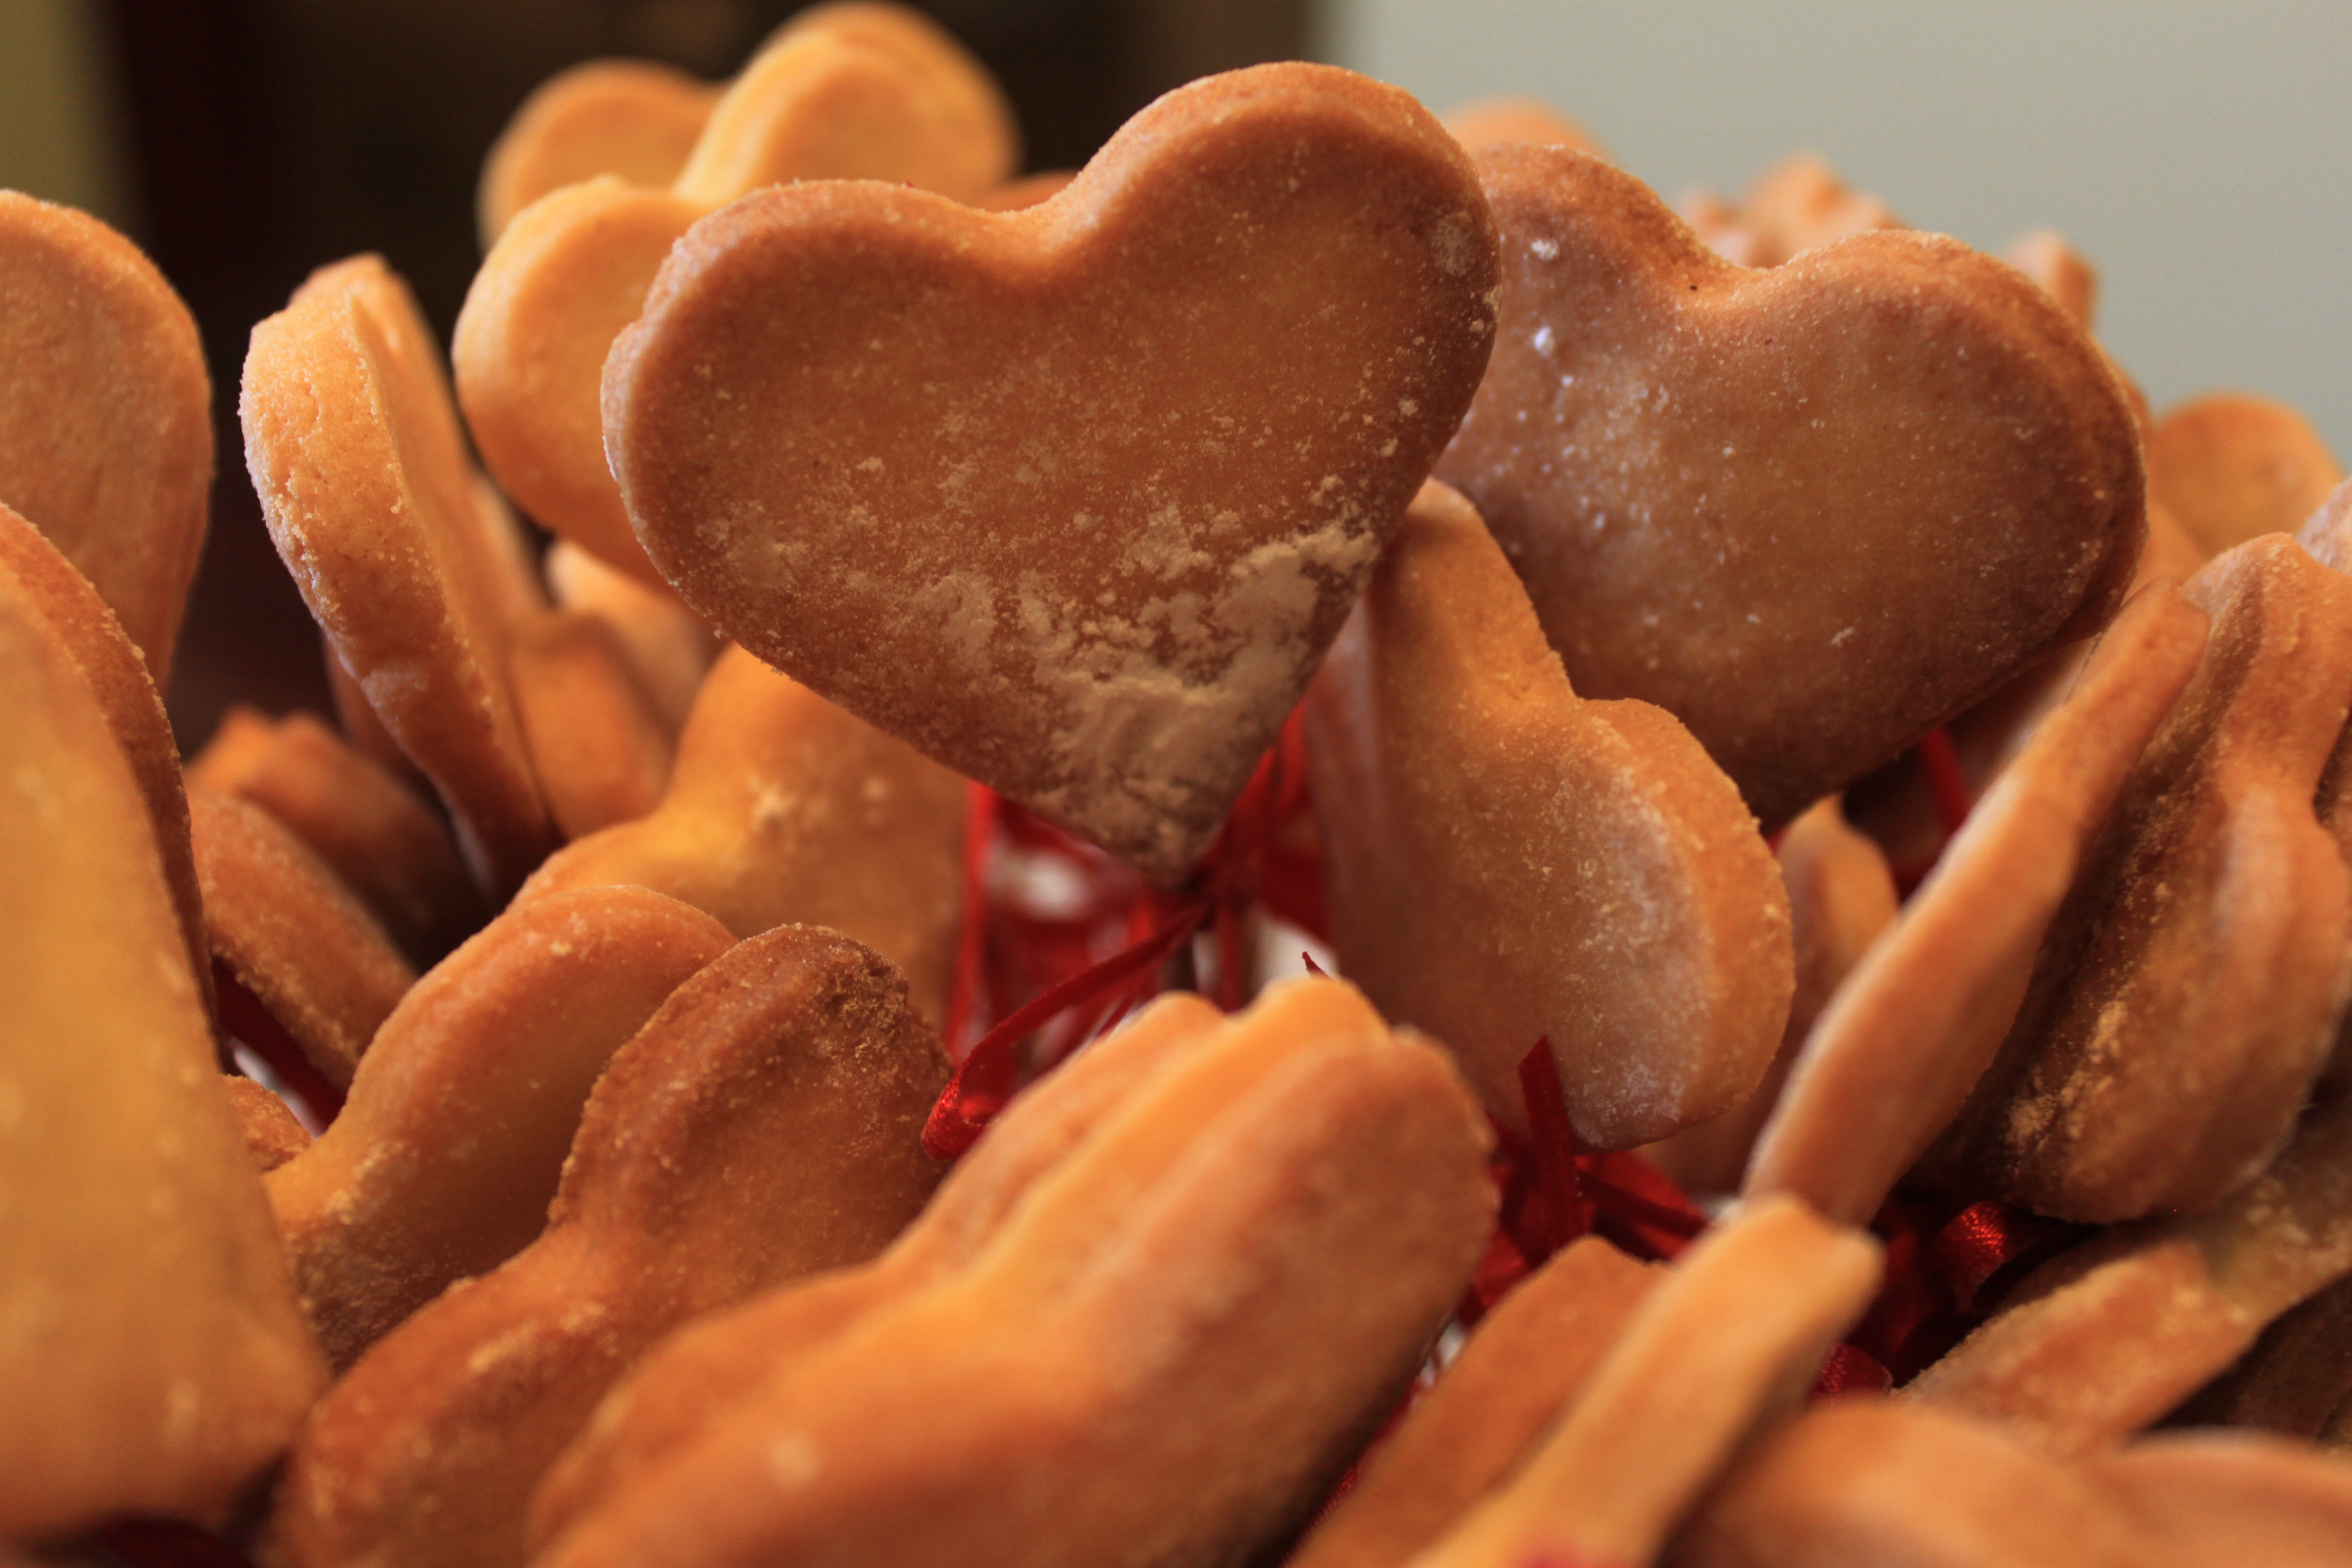
sweet, love, heart, food, produce, romantic, dessert, delicious, cookies, sugar, tasty, valentine, shape, confectionery, flavor, snack food